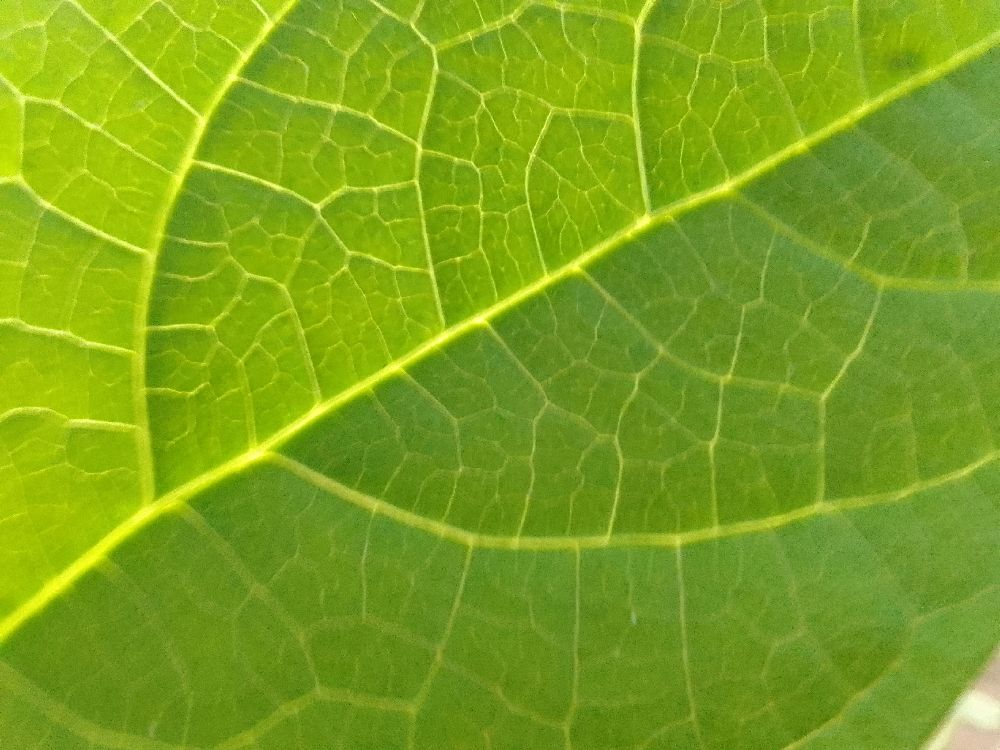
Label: healthy